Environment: real
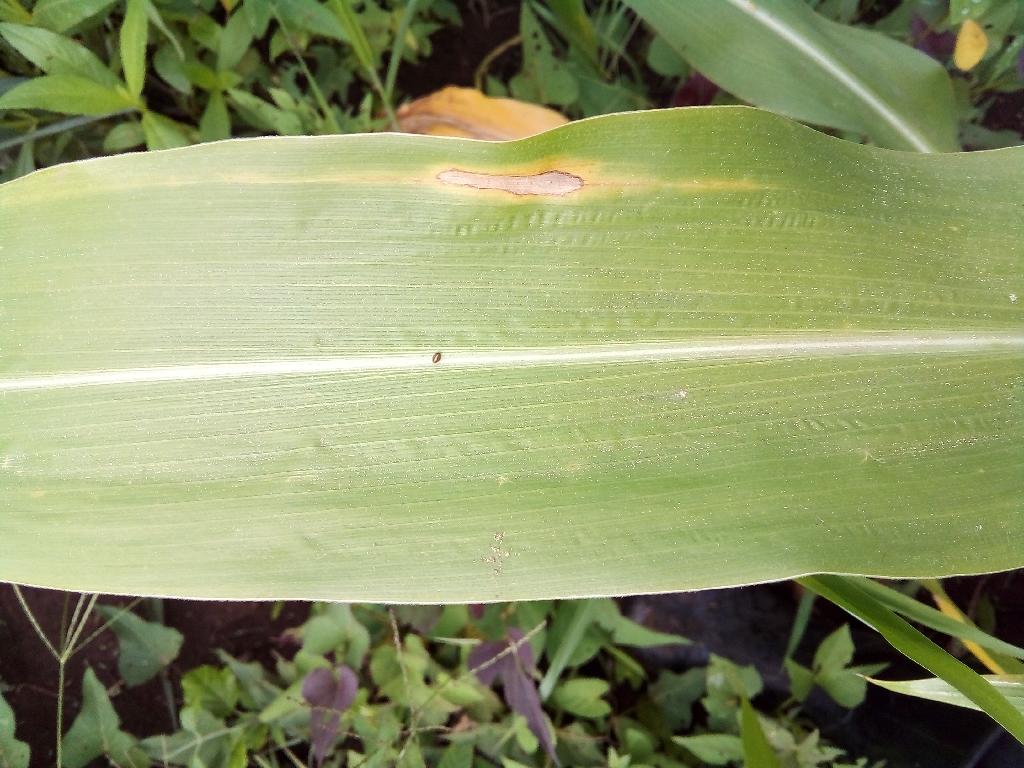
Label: northern_corn_leaf_blight